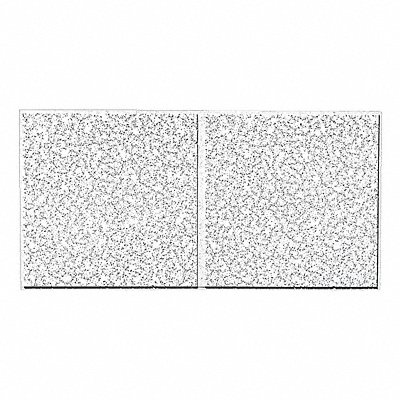
Ceiling Tile 48 in L 24 in W PK10
Ceiling Tile Edge Type Angled Tegular Grid Size 9/16 in Overall Length 48 in Overall Width 24 in Ceiling Attenuation Class 30 Fire Retardant Class Class A Light Reflectance 81 Percent Noise Reduction Coefficient 0.55 Recycled Content 55 Percent Texture Medium Application Retail Color White Coverage 80 sq ft Material Mineral Fiber Resistance Properties Fire Resistive
Brand: Armstrong
Category: Hardware > Building Materials > Wall & Ceiling Tile > Ceiling Tiles